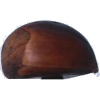
Label: Chestnut 1